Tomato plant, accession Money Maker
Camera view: horizontal (90 deg, fisheye); turntable rotation: 60 degrees
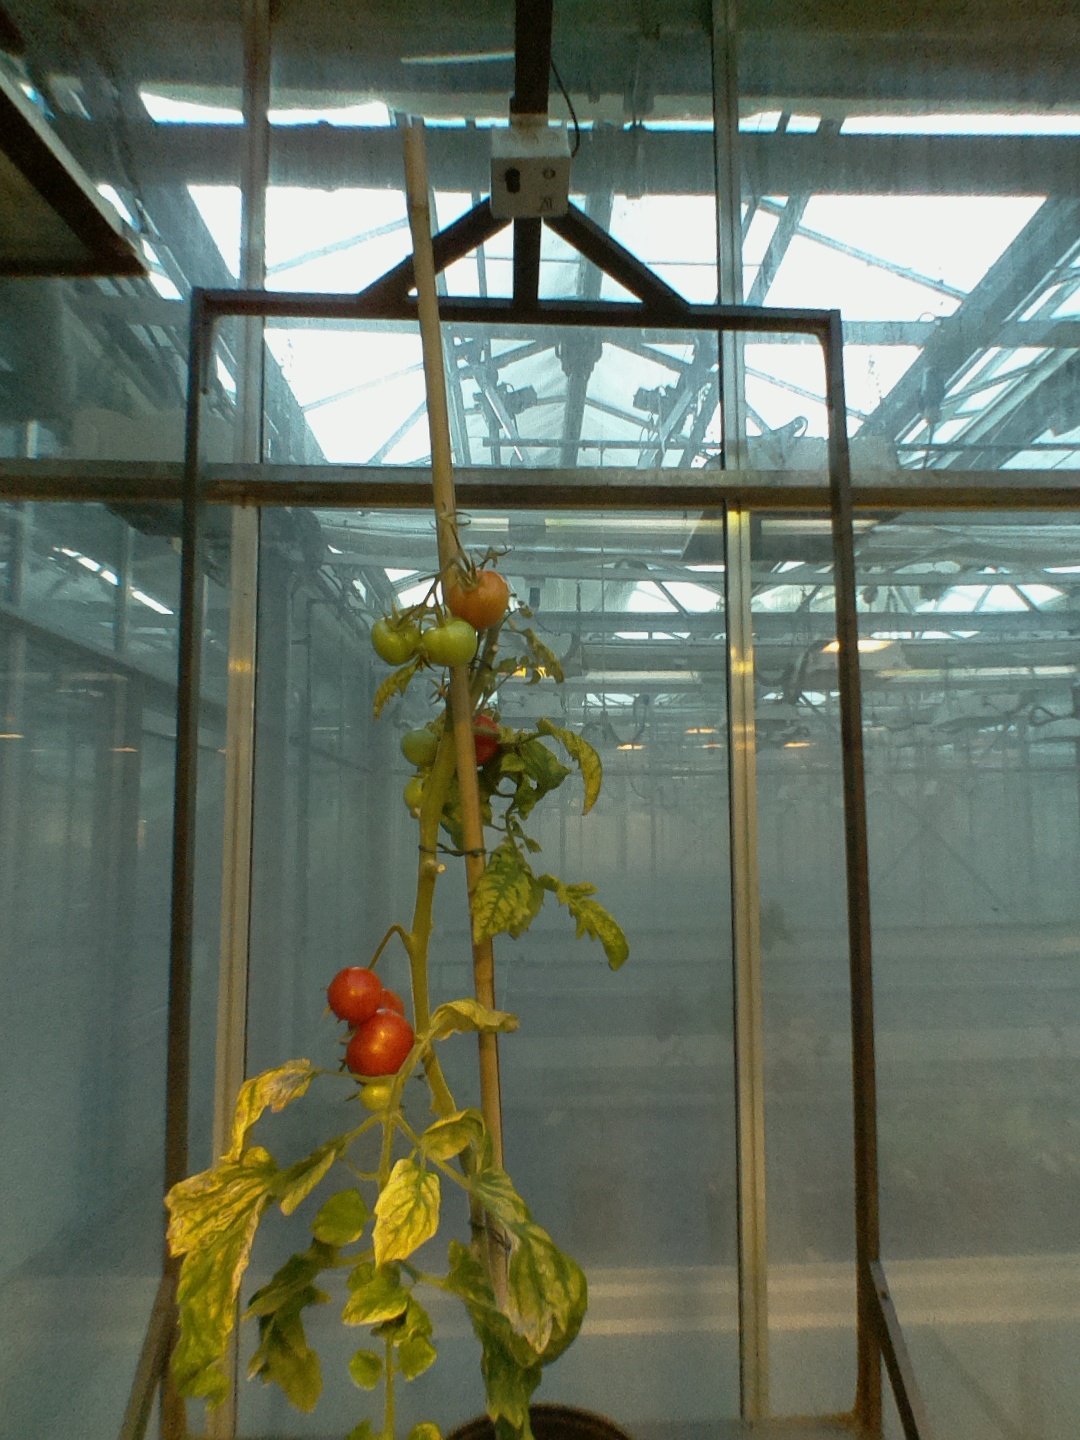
BBCH growth stage 84: 40%-50% of fruits show typical fully ripe color